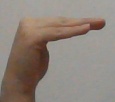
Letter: haa